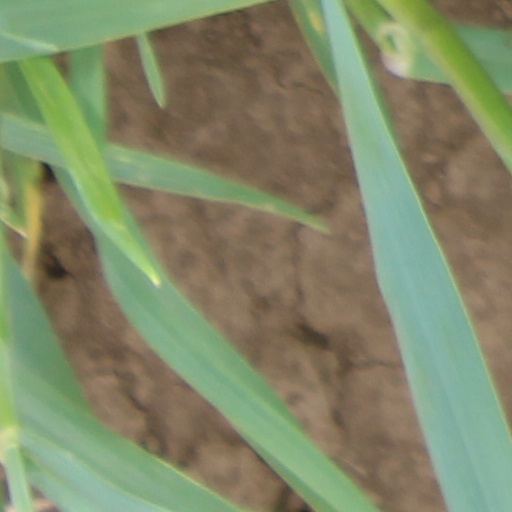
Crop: wheat